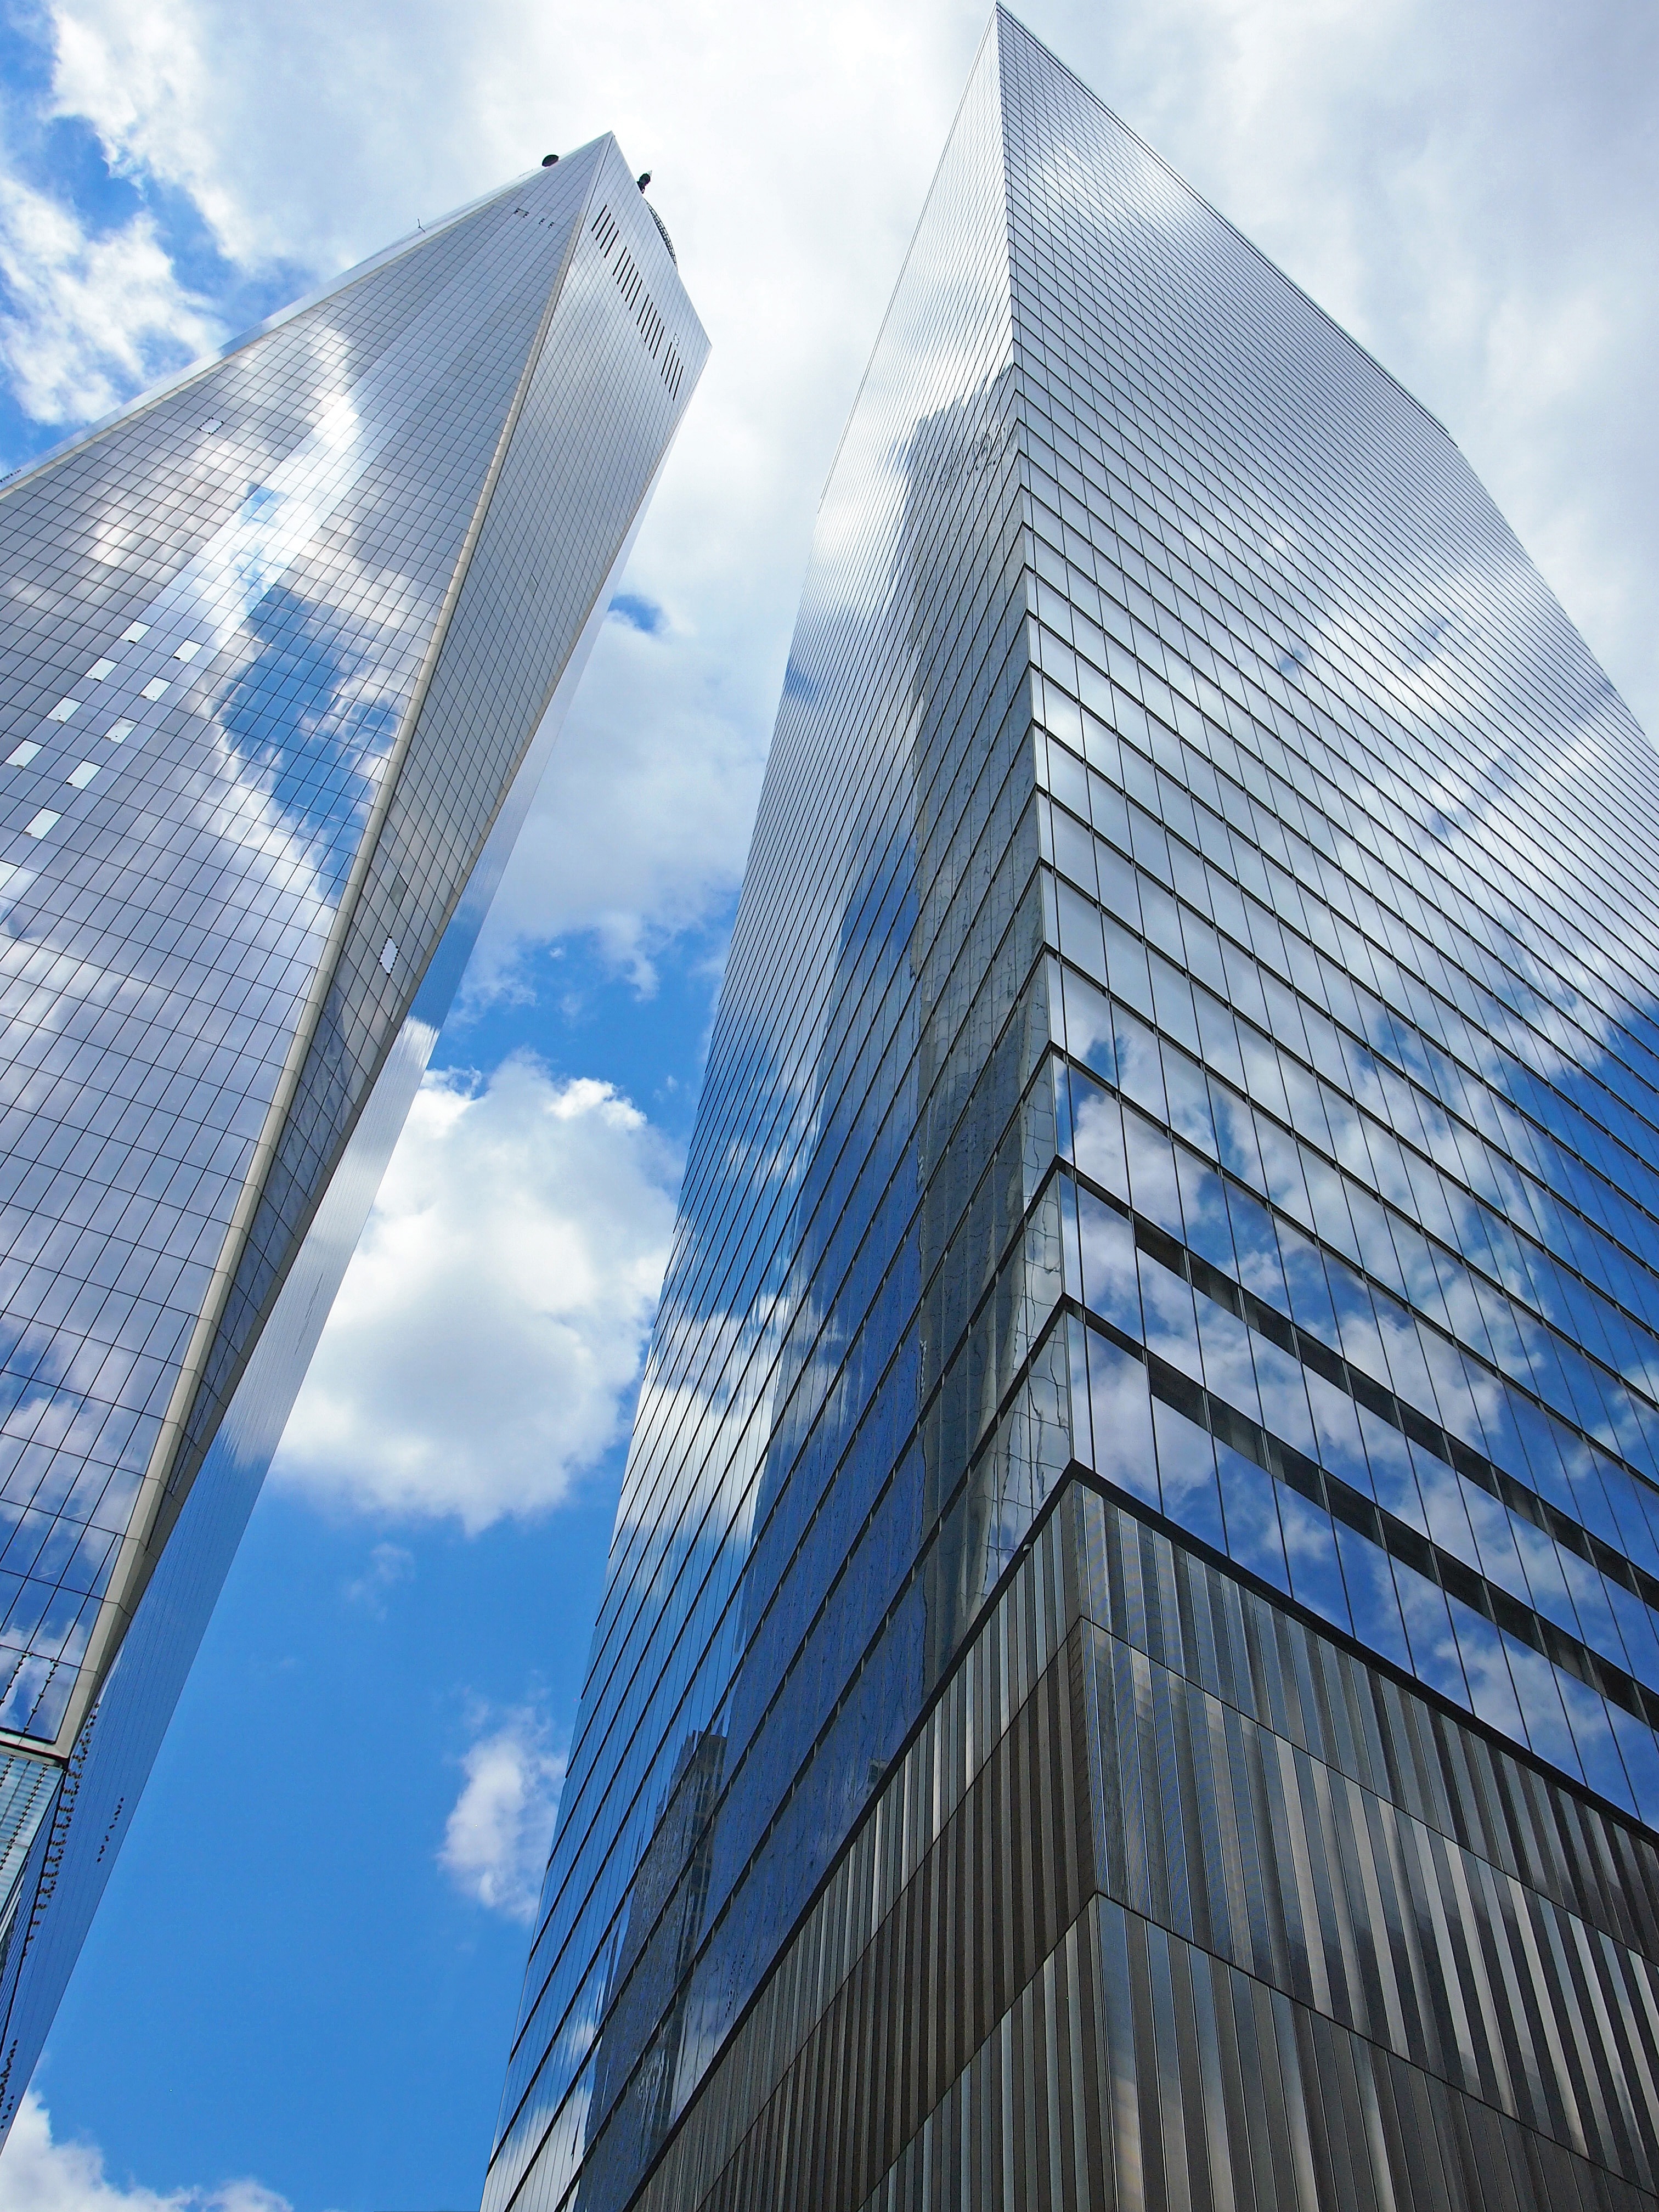
architecture, building, city, skyscraper, new york, cityscape, downtown, line, reflection, tower, nyc, landmark, facade, blue, tower block, united states, long, skyscrapers, headquarters, metropolis, urban area, metropolitan area, skt